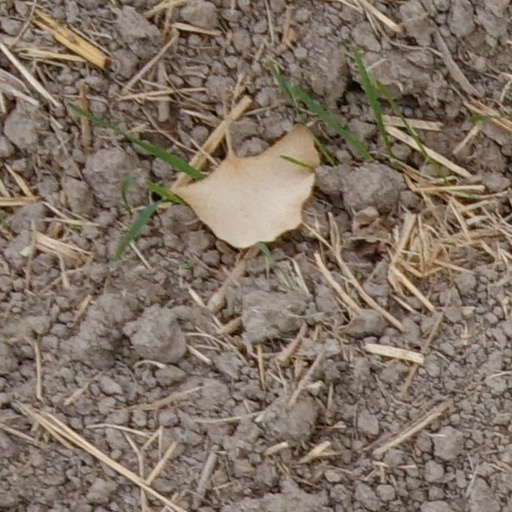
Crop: wheat